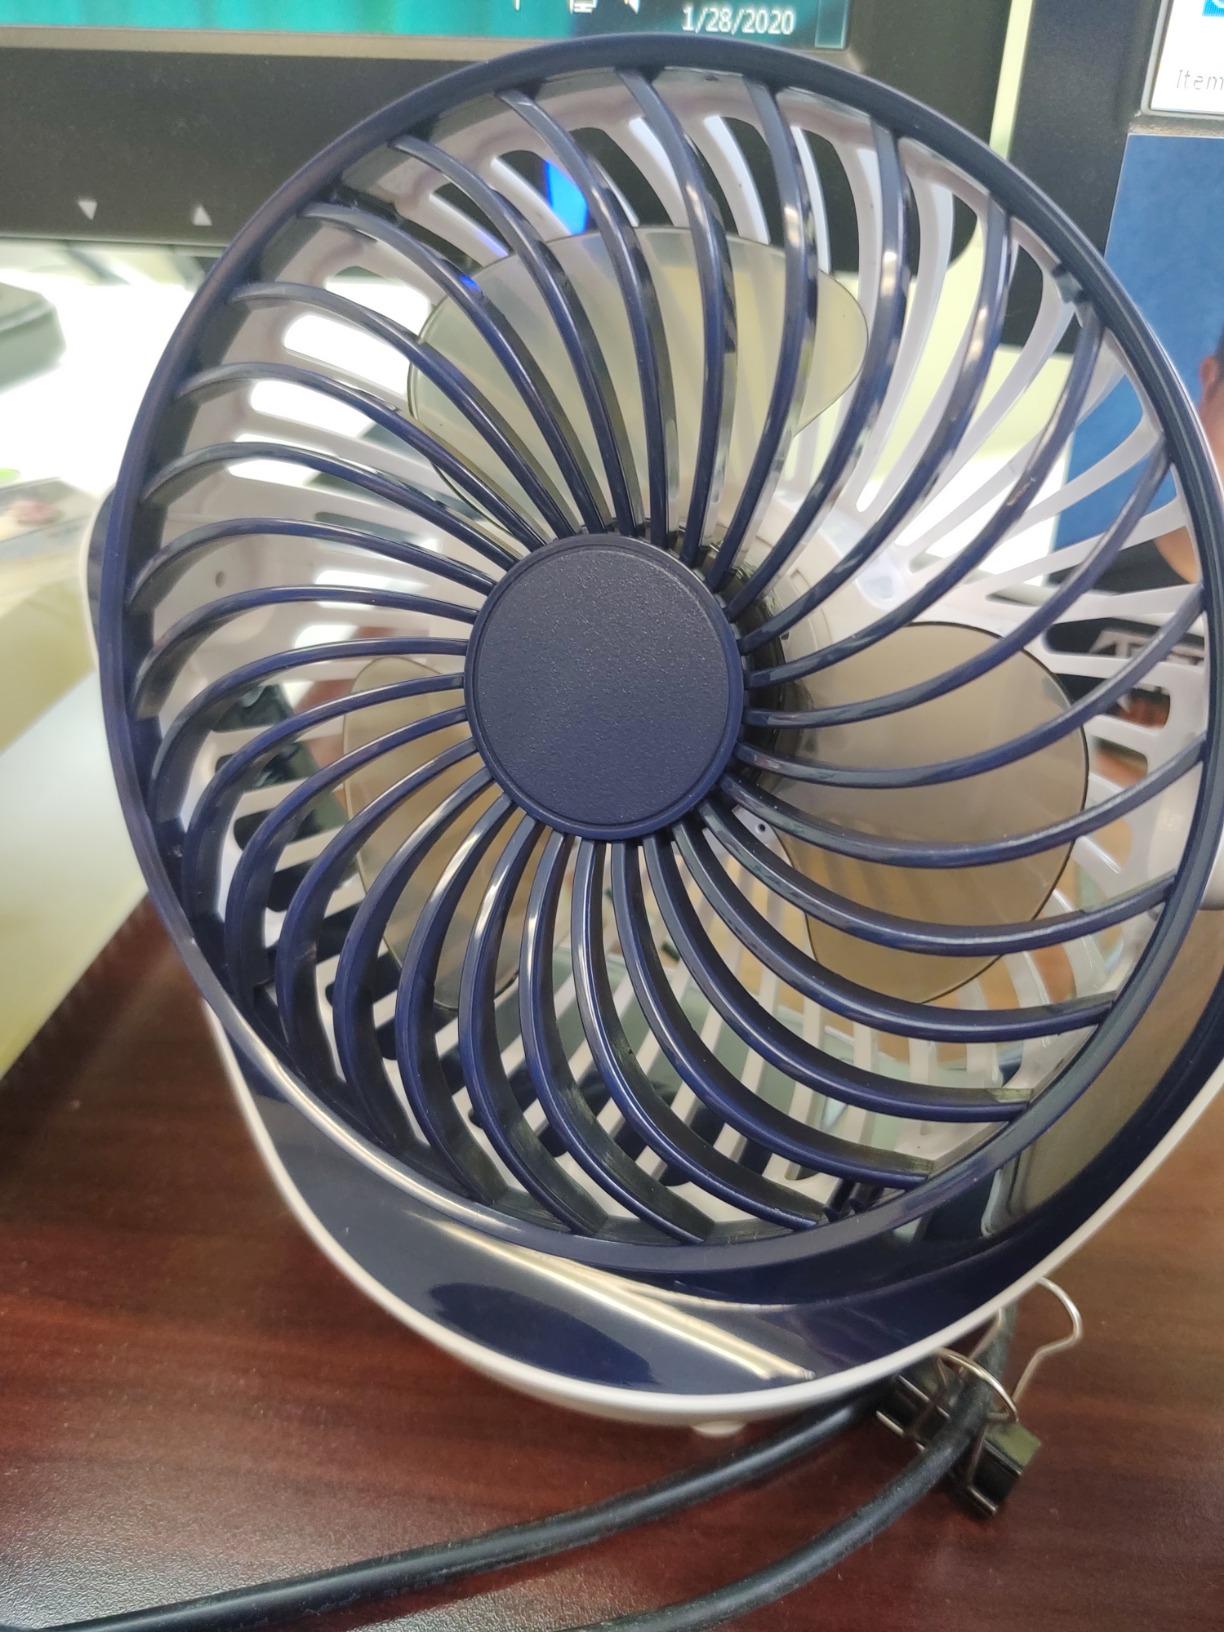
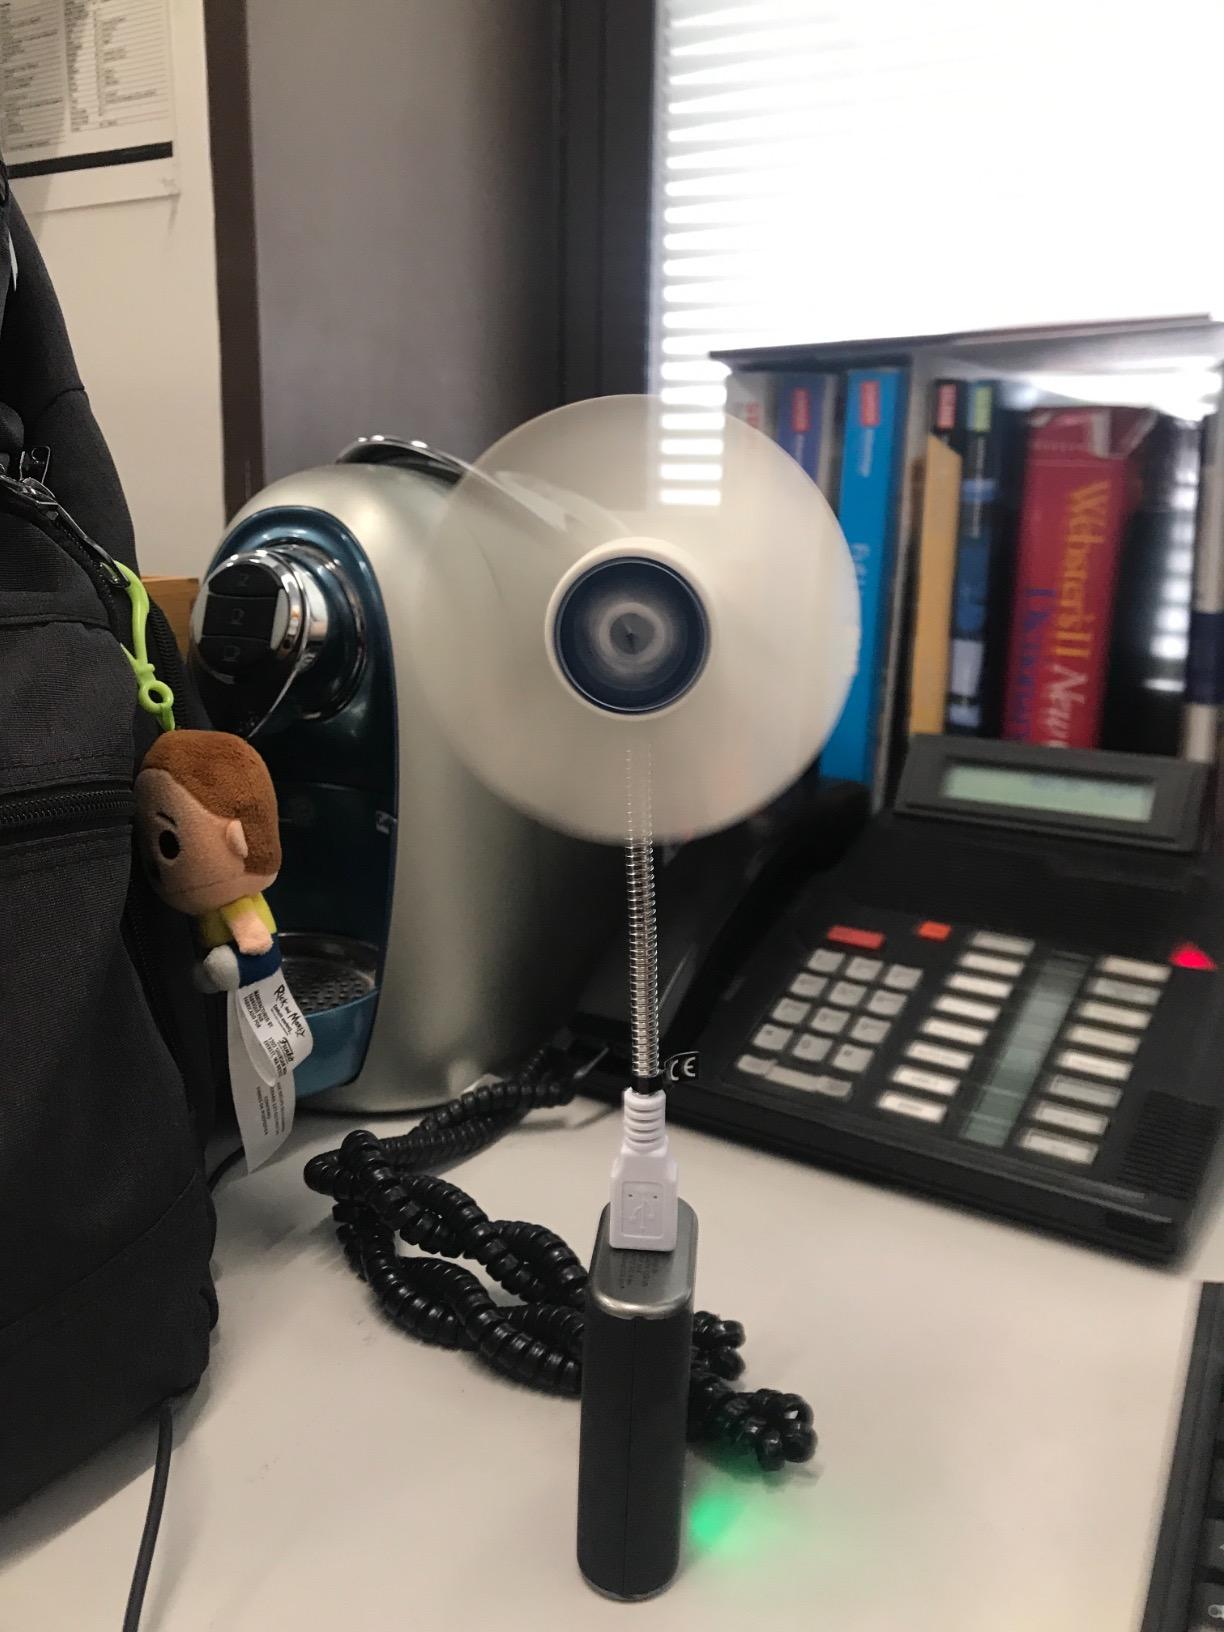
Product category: fan
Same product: no